Battle of Hanoi (1882)

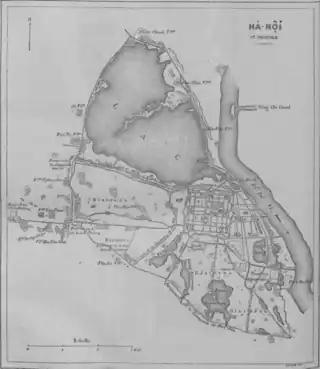

When Hoàng Diệu first assumed the Governor of Hà Ninh in early 1880, he recognized the important position of Hà Nội "as the throat of Bắc Hà", and "once Hà Nội collapsed fall, the other provinces will also fall apart."